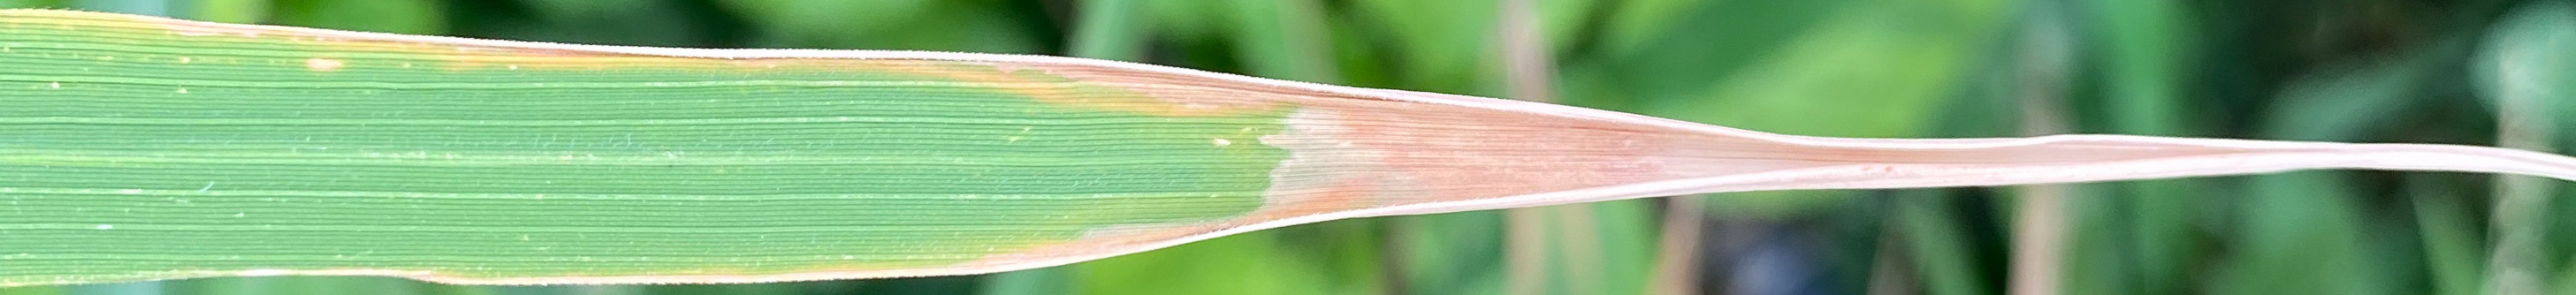
Nhãn: P